History of Dzogchen

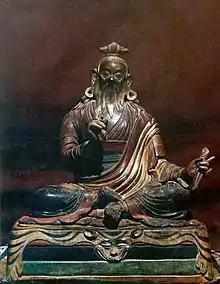
Dudjom Lingpa

In subsequent centuries more additions followed, including the "Profound Dharma of Self-Liberation through the Intention of the Peaceful and Wrathful Ones" ("kar-gling zhi-khro") by Karma Lingpa, (1326–1386), popularly known as "Karma Lingpa's Peaceful and Wrathful Ones", which includes the two texts of the "bar-do thos-grol" (sometimes titled "The Tibetan Book of the Dead").